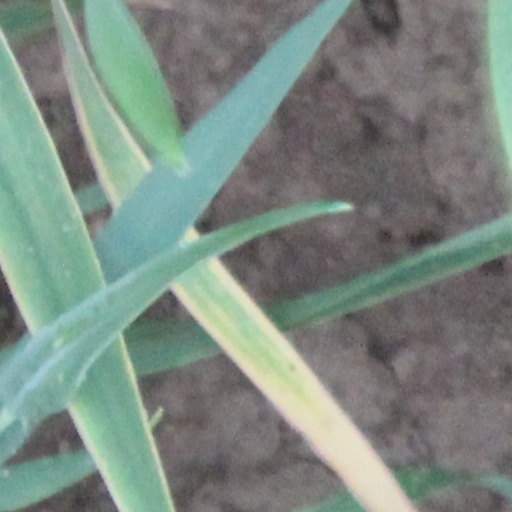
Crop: wheat